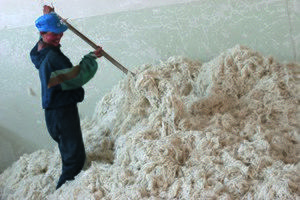
L'économie de la Mongolie se caractérise par l'importance des deux secteurs agricole et minier. Au XXᵉ siècle, la Mongolie a adopté une planification économique, sur le modèle de ses voisins, la Russie et la République populaire de Chine.